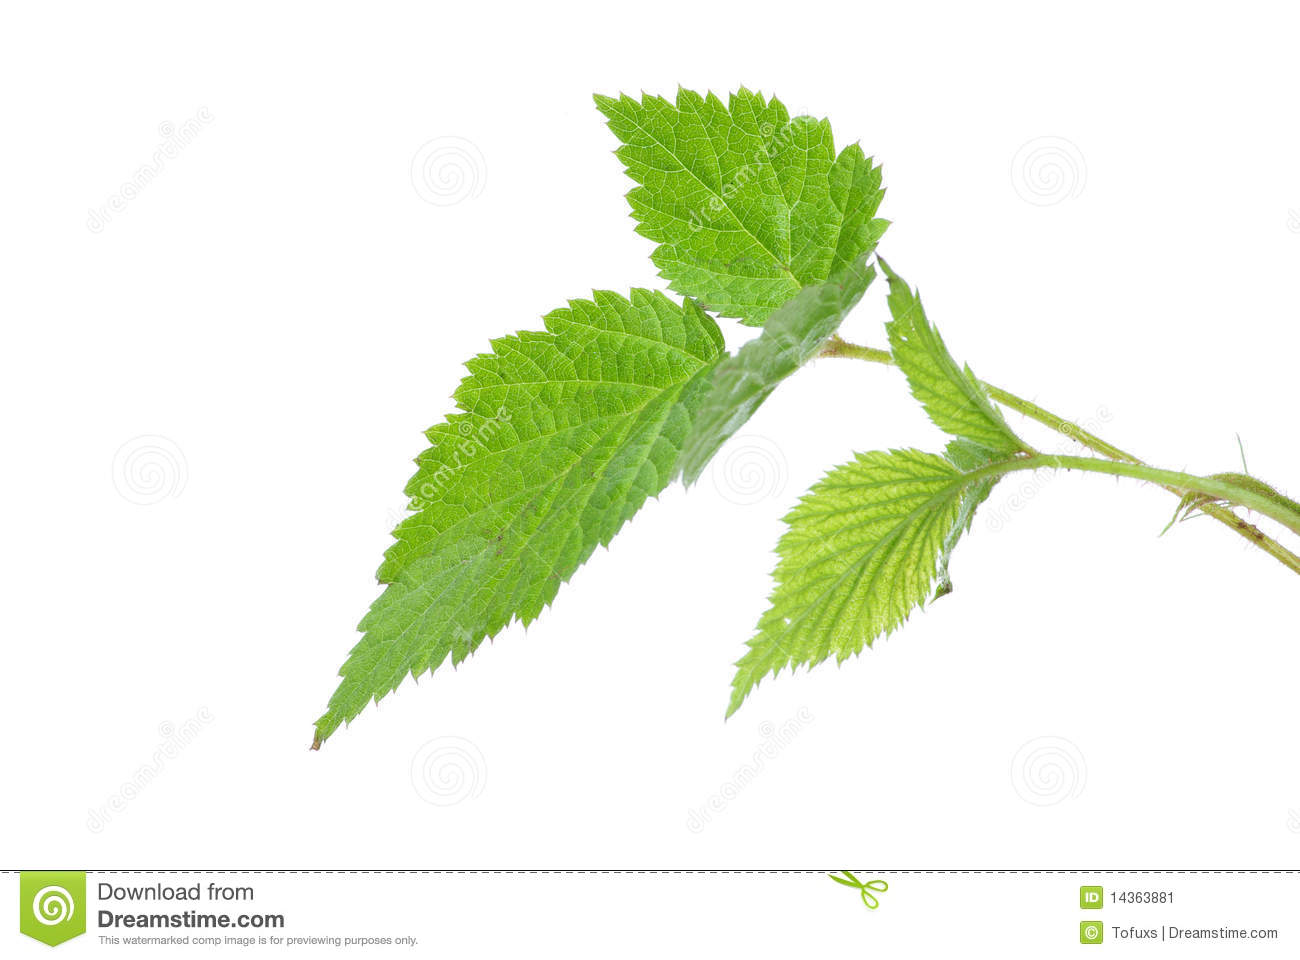
Labels: Strawberry leaf, Strawberry leaf, Strawberry leaf